Goyim Defense League

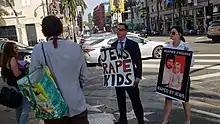
Patrick Little holding an antisemitic sign on a street corner in Los Angeles (August2018)

Patrick Little, a member of the GDL, ran on a Republican Party ticket in the 2018 United States Senate election in California for Dianne Feinstein's seat. A native of Albany, California, Little is an IT engineer who had previously served in the United States Marine Corps in Afghanistan. Little's campaign gained attention in May 2018 when he polled second only to Feinstein in a "SurveyUSA" poll with 18% of the general electorate and 46% with Republicans. However, the California Republican Party denounced Little and he was removed from their convention in San Diego, while stomping on an Israeli flag, claiming "They just had me expelled from the building because I won't serve Israel", calling the California Republican Party "Zionist stooges."